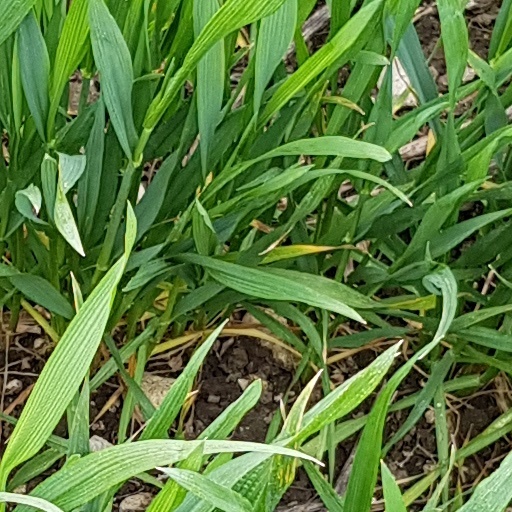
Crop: wheat